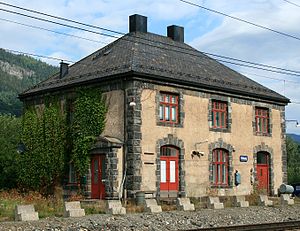
Harald Kaas / Udvalgte værker
Stationsbygningen ved Fåberg Station tegnet af Harald Kaas
Harald Kaas var en norsk arkitekt, der er bedst kendt for at have tegnet en række jernbanestationer.